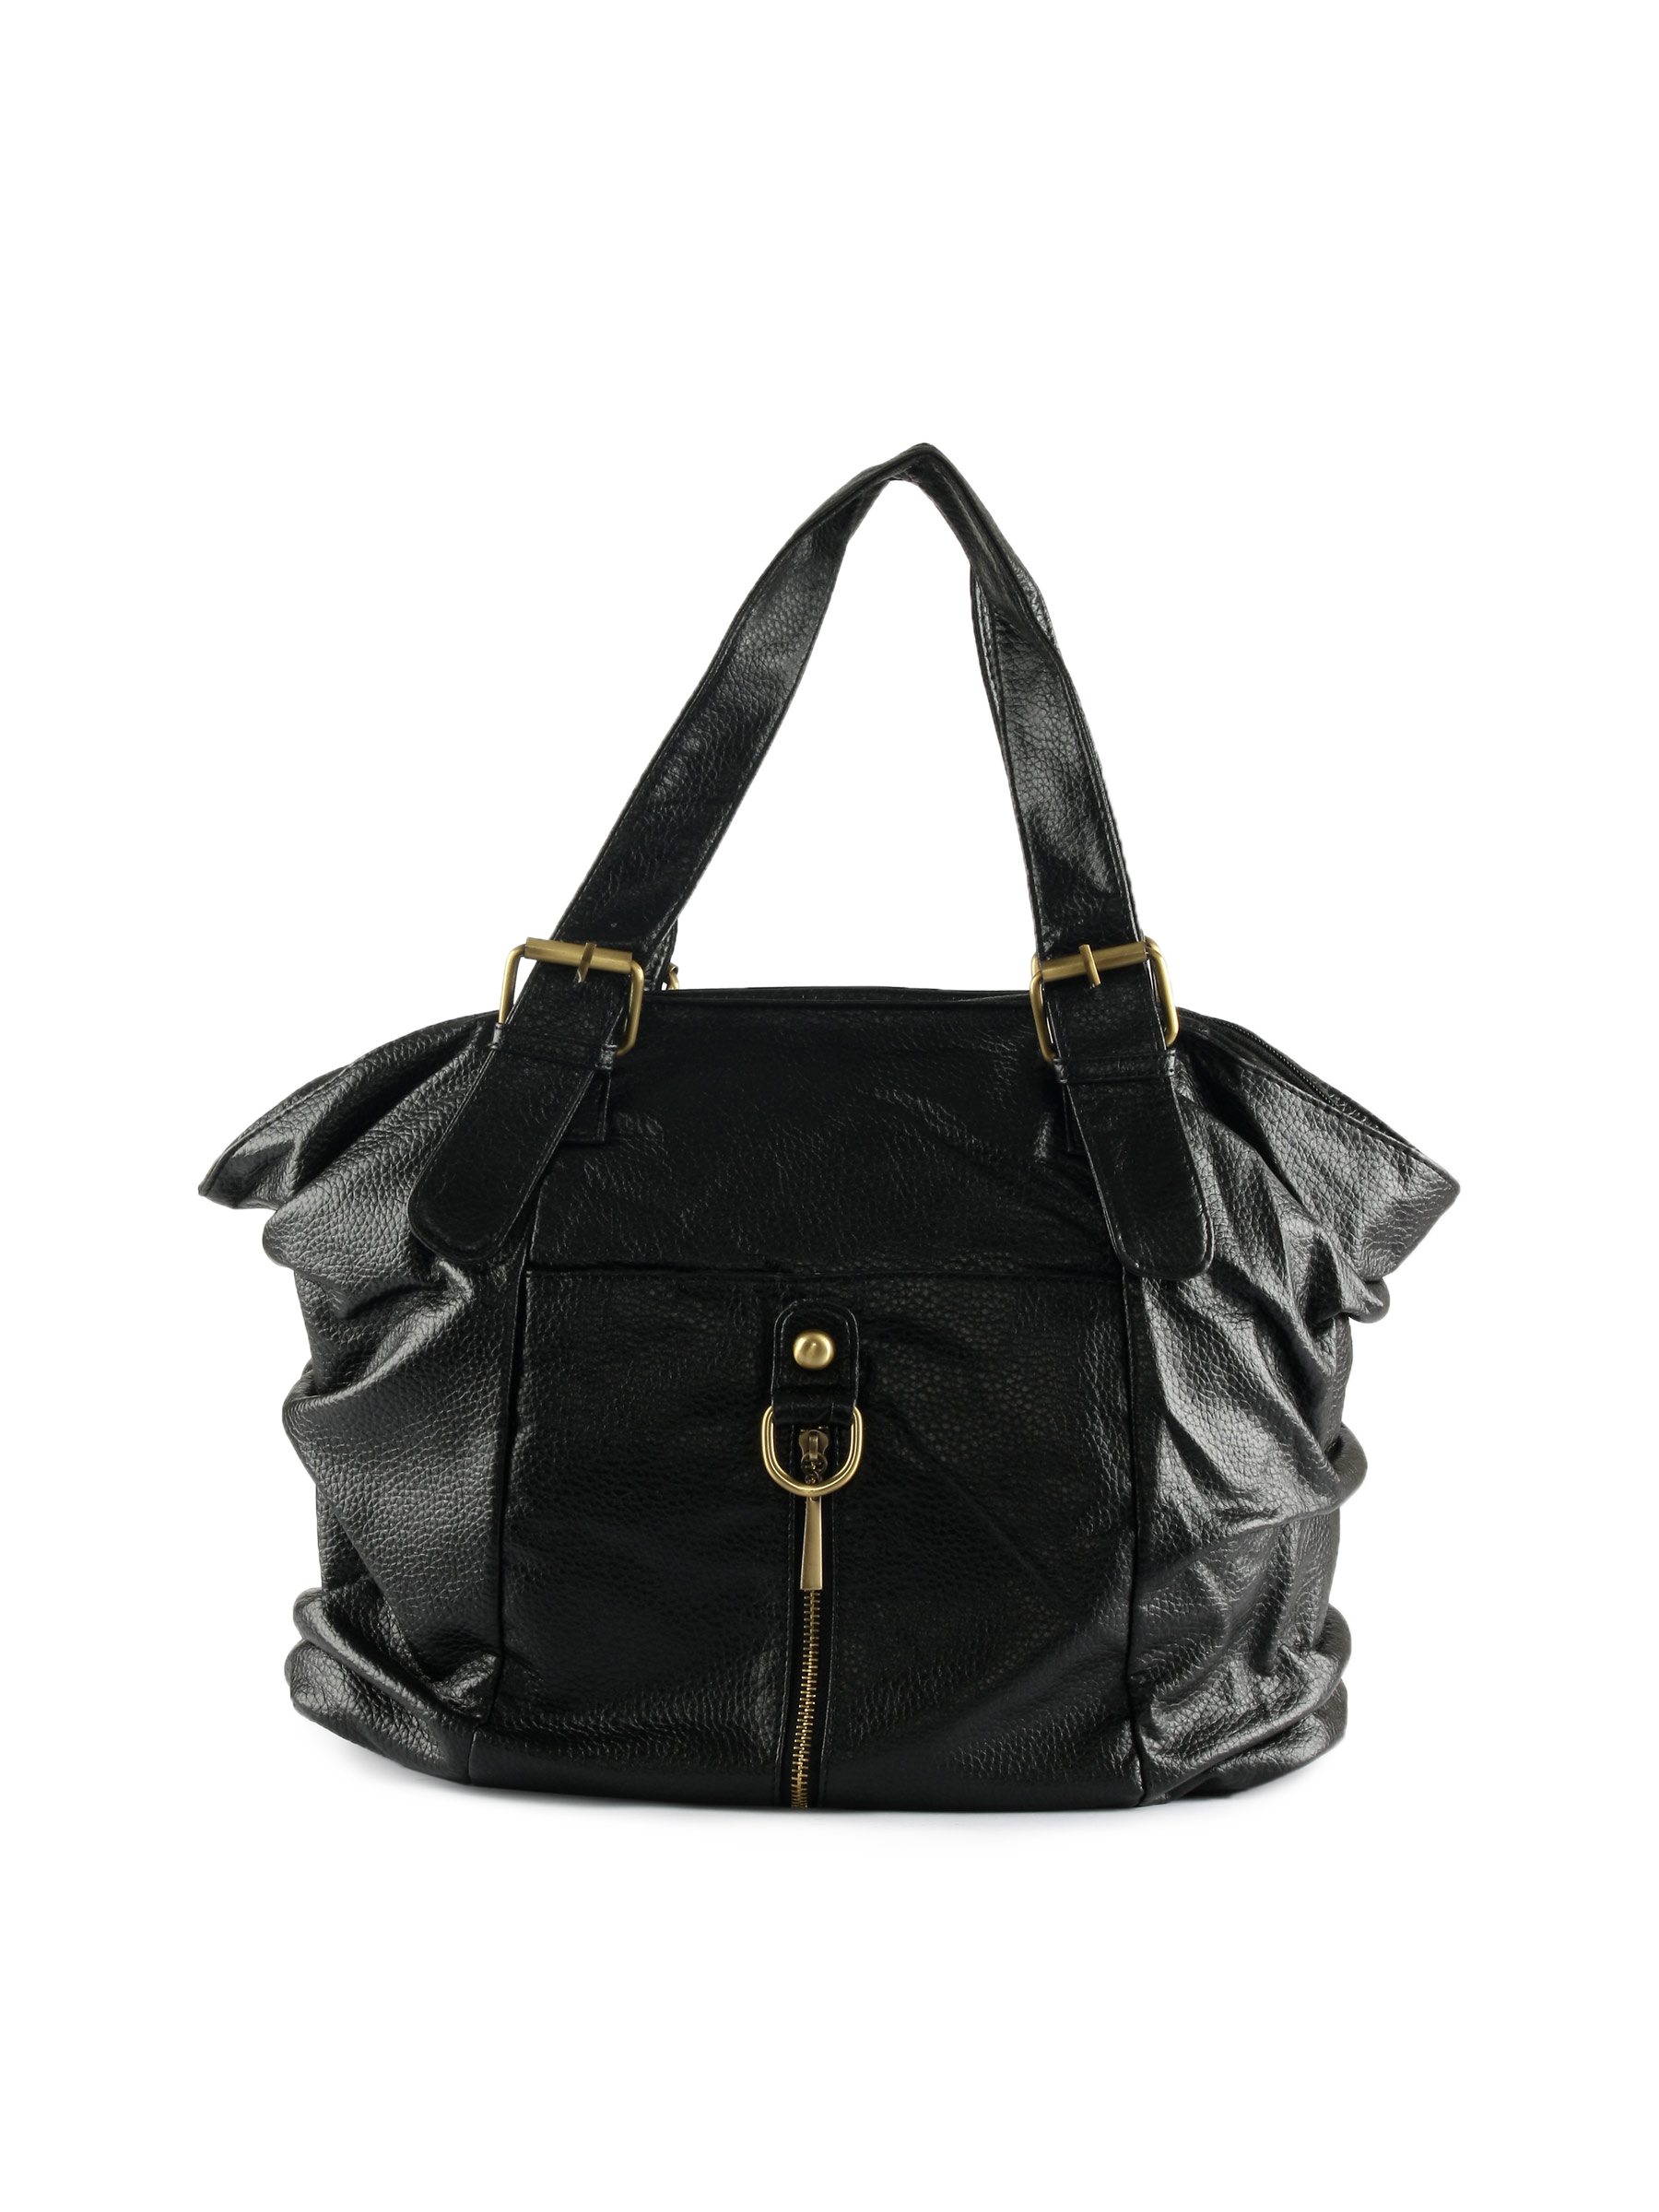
Kiara Women Classic Black Handbag
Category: Accessories / Bags / Handbags
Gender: Women
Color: Black
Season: Winter 2015
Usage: Casual